Kumar Navale

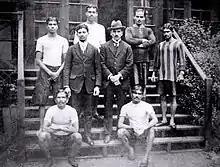
Navale (top row, arms folded), 1920

Kumar Navale (born 1897, date of death unknown) was an Indian wrestler. He competed in the freestyle middleweight event at the 1920 Summer Olympics.